Paul Gerimon

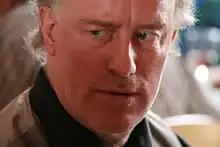
Paul Gerimon

Paul Gérimont, known as Paul Gerimon, is a Belgian bass who has an active international career performing in operas and concerts since the eighties.